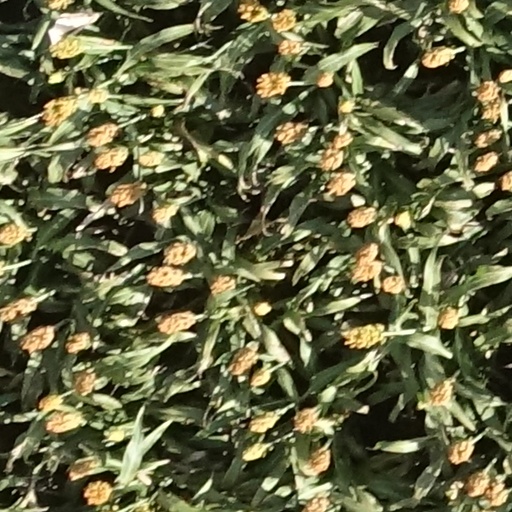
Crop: sorghum